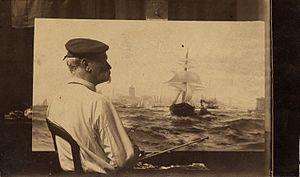
Edward Moran, né le 19 août 1829 à Bolton dans le comté du Lancashire en Angleterre et décédé le 8 juin 1901 à New York dans l'état de New York aux États-Unis, est un peintre américain d'origine anglaise, spécialisé dans la peinture marine.